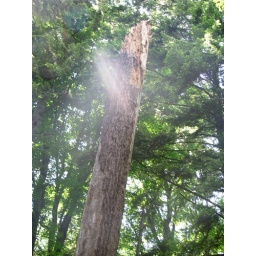
Look up at sun through trees in old growth forest at Hartwick Pines